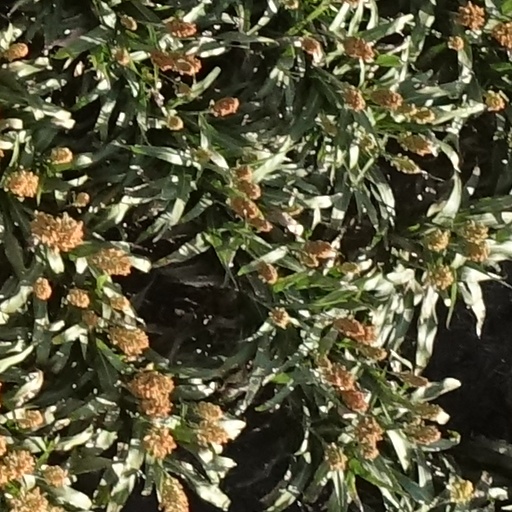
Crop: sorghum